Beau Brummell

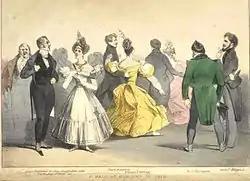
A ball at Almack's, supposedly in 1815; the couple on the left are annotated as "Beau Brummell in deep conversation with the Duchess of Rutland".

Brummell's wealthier friends influenced him; he began spending and gambling as though his fortune was as ample as theirs. He found it increasingly difficult to maintain his lifestyle as his spending continued over time, but his prominent position in society allowed him to float a line of credit. This situation changed in July 1813 at a masquerade ball jointly hosted at Watier's private club by Brummell, Lord Alvanley, Henry Mildmay and Henry Pierrepont. The four were considered the prime movers of Watier's, dubbed "the Dandy Club" by Lord Byron. The Prince Regent greeted Alvanley and Pierrepont at the event, and then "cut" Brummell and Mildmay by staring at their faces without speaking. This provoked Brummell's remark, "Alvanley, who's your fat friend?".